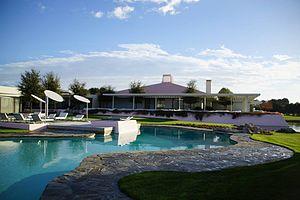
Sunnylands, anciennement Annenberg Estate, est une propriété d'un peu moins de 20 hectares située à Rancho Mirage, non loin de Palm Springs dans le sud de la Californie et gérée par l'Annenberg Foundation Trust at Sunnylands, une organisation à but non lucratif de la famille Annenberg. La propriété était possédée par Walter et Leonore Annenberg jusqu'en 2009 et servit de lieu de villégiature d'hiver pour le couple à partir de 1966 quand la maison fut achevée. La propriété a été déclarée site historique par la ville de Rancho Mirage en 1990. Située aux Frank Sinatra et Bob Hope Drives, la propriété a été un site de vacances pour de nombreuses célébrités et dirigeants, mais aussi un lieu de réunions entre diplomates et dignitaires étrangers ce qui lui a valu d'être appelée le "Camp David de l'Ouest".